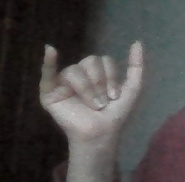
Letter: ya